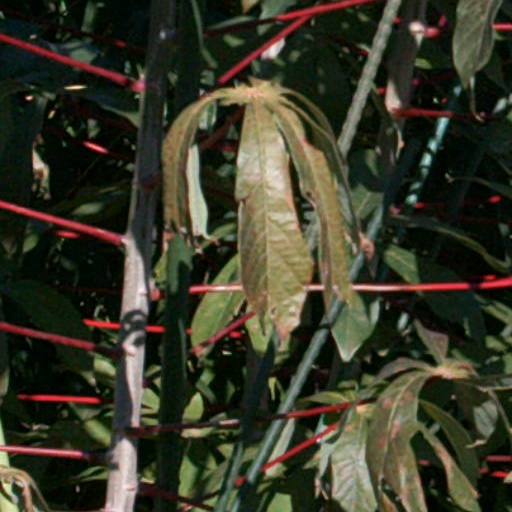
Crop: cassava